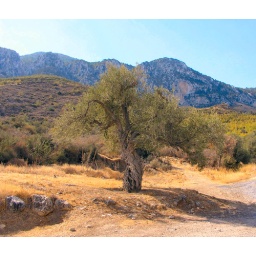
Just an olive tee on a back road in lapta with the mountains in the backround.